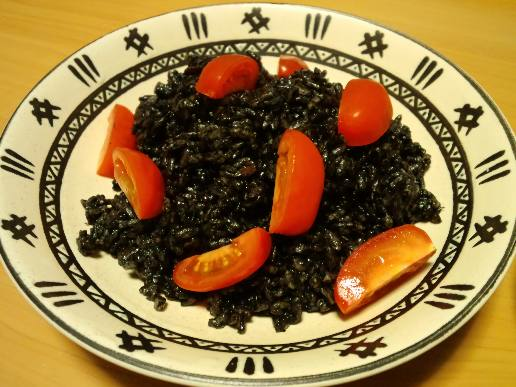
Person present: No